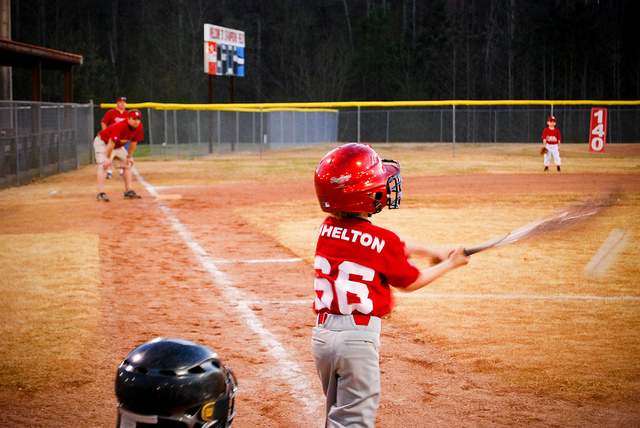
cầu thủ bóng chày trẻ đang cầm gậy thi đấu trên sân